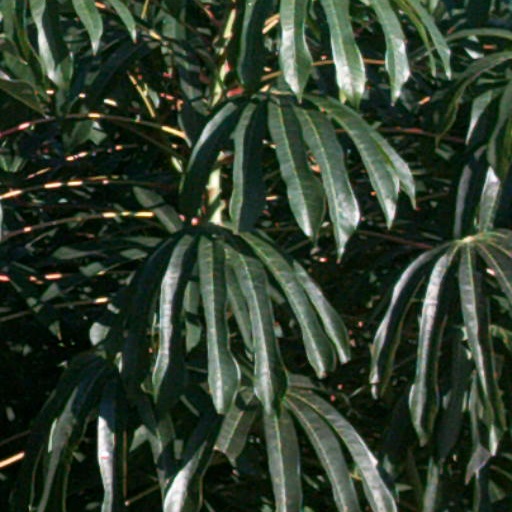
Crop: cassava